Loïs Boisson

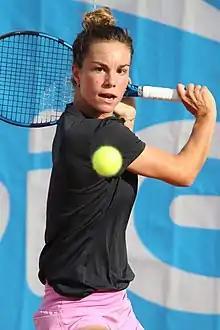
Boisson at the 2021 Engie Open de Biarritz

Loïs Boisson (born 16May 2003) is a French professional tennis player. She has a career-high singles ranking of No. 44 by the WTA, achieved on 21 July 2025. Her best result is reaching the semifinals of a major event at the 2025 French Open, on her main-draw debut, becoming the first wildcard player in the Open era to accomplish the feat. She is the current French No. 1 singles player.